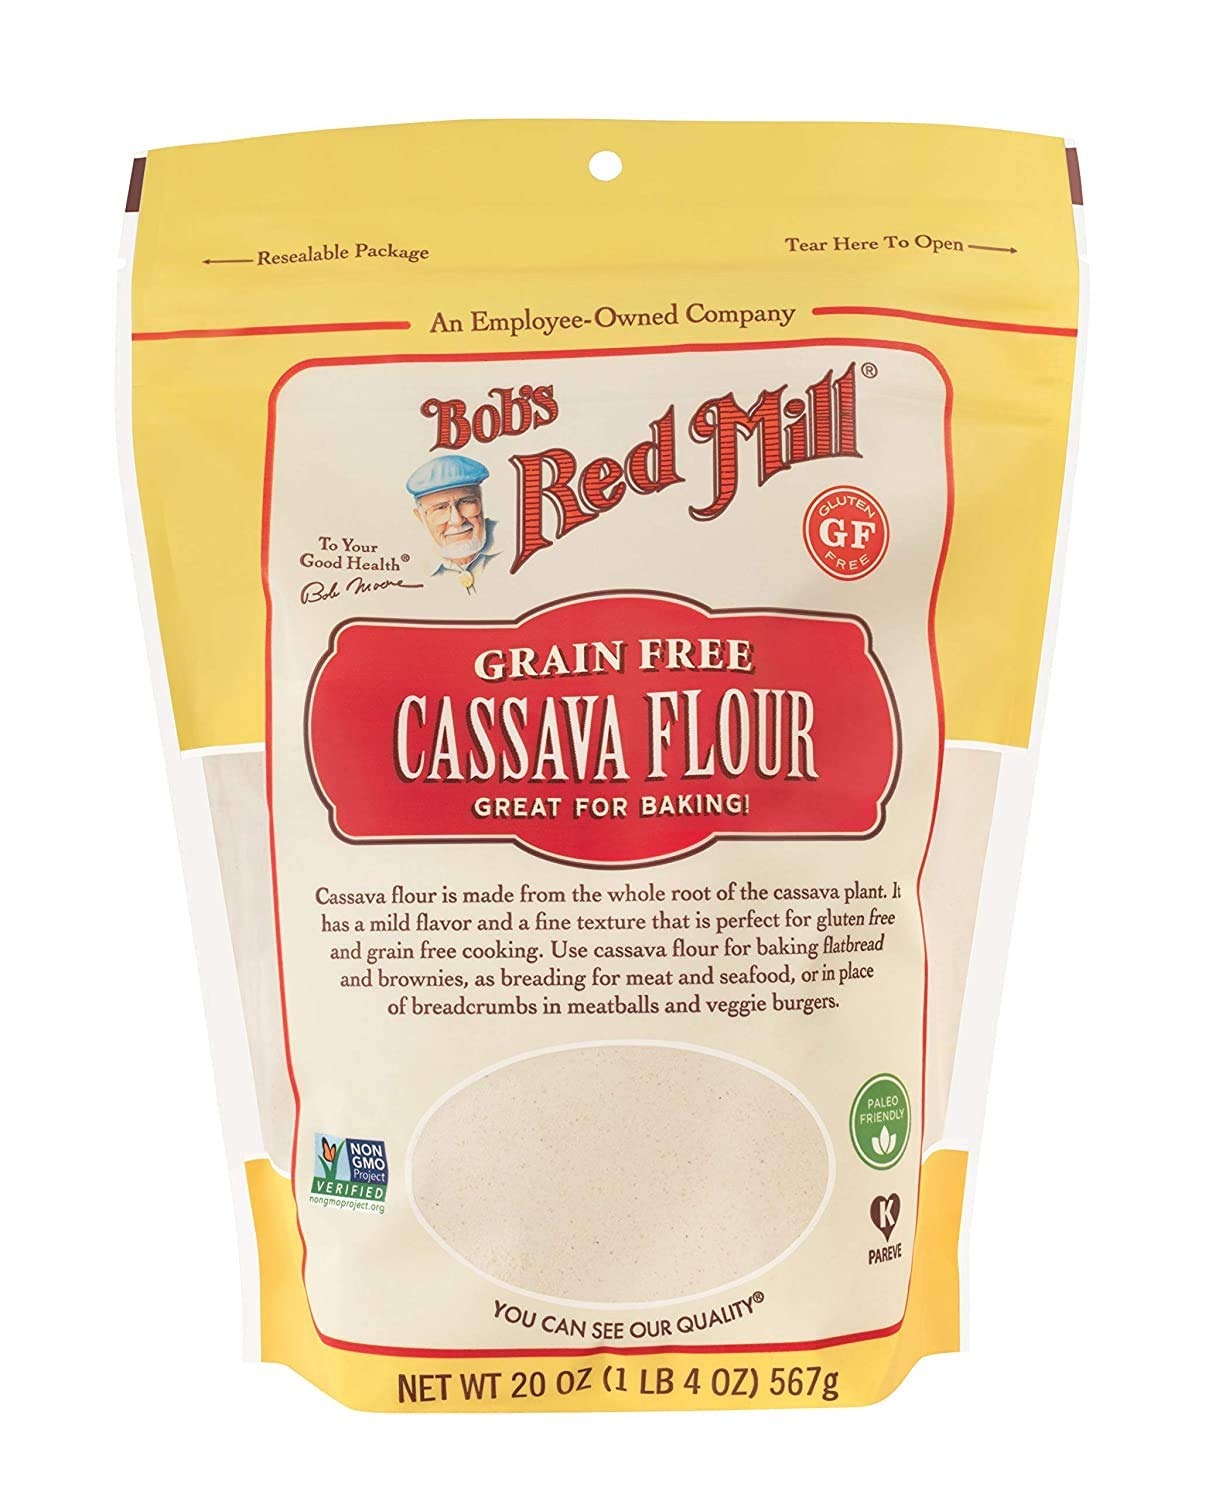
Item Name: Bob's Red Mill Cassava Flour, 20-Ounce (Pack of 3)
Bullet Point 1: WHOLESOME GOODNESS: Made from the whole root of the cassava plant, our cassava flour has a mild flavor and fine texture that is perfect for gluten free cooking and baking
Bullet Point 2: GLUTEN FREE: To assure the integrity of our gluten free products, we’ve built a separate 100% gluten free facility
Bullet Point 3: PALEO FRIENDLY: Suitable for people who follow a paleo, primal or other grain-free diet
Bullet Point 4: NON-GMO: Non-GMO Project Verified; we’ve always been committed to sourcing raw materials that are not modified through genetic engineering
Bullet Point 5: BOB'S RED MILL: Make folks a little happier: it’s the idea that keeps our stone mills grinding to fill every bag with wholesome goodnessake folks a little happier: it’s the idea that keeps our stone mills grinding to fill every bag with wholesome goodness
Product Description: Bob's Red Mill Cassava Flour is made from the whole root of the cassava plant, our cassava flour has a mild flavor and fine texture that is perfect for gluten free cooking and baking.
Value: 3.0
Unit: Count

Price: 14.795